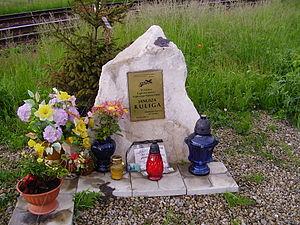
Janusz Kulig, né le 19 octobre 1969 à Łapanów et décédé le 13 février 2004 à Rzezawa, était un pilote de rallye polonais.